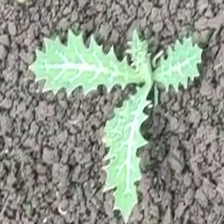
Weed species: Bilayat_(Mexicana_Argemone)